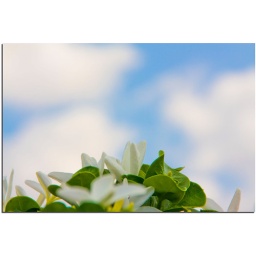
malta * the flower over sky